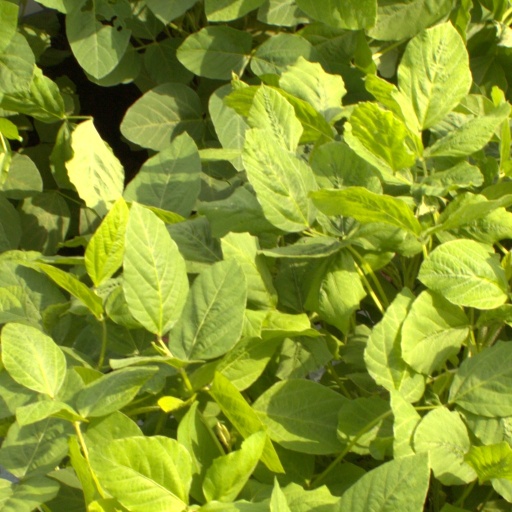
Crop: soybean